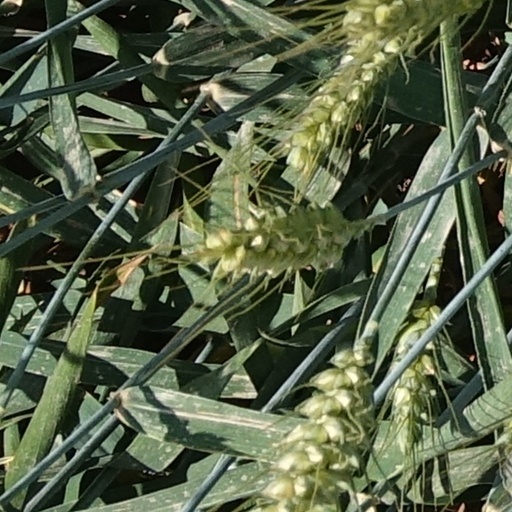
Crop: wheat